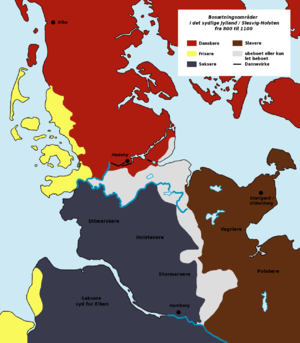
Sprogreskripterne
I vikingetiden og middelalderen blev der talt dansk ned til Egernførde-Husum, senere rykkede sproggrænsen mod nord og der opstod blandede sprogområder
Bosætningsområder i det sydlige Jylland / Slesvig-Holsten fra omtrent 800 til 1100, kilder: 1) ""Siedlungsgebiete vom 9. bis 11. Jahrhundert"" i: Historischer Atlas Schleswig-Holstein vom Mittelalter bis 1867, Neumünster 2004. 2) Peter
Sprogreskripterne er navnet på forskellige kongelige forordninger med regelsæt for sprogforholdene i Slesvig. De første slesvigske/sønderjyske sprogforordninger blev udstedt i 1807 og 1810 af Frederik 6.. I 1840 udsendte Christian 8. et reskript, der fastsatte, at retssproget, som tidligere havde været tysk, fremover skulle være dansk i de sogne, hvor det i forvejen var skole- og kirkesprog. Mest kendt er de regenburgske sprogreskripter fra 1851, opkaldt efter embedsmanden Theodor August Jes Regenburg. Hermed fastslog myndighederne, at dansk skulle være skole- og kirkesprog i de områder, hvor det var folkesprog. I 49 sogne samt Tønder by blev dansk indført som skolesprog, mens kirkesproget skulle veksle mellem dansk og tysk i de blandede områder. Formålet med sprogreskripterne var at stoppe sprogskiftet fra dansk til tysk, som var i gang i 1900-tallet i Mellemslesvig.